UNITAS Gold

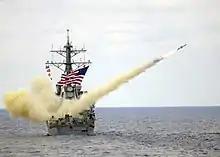
A Harpoon missile is launched from the guided-missile destroyer during the sinking exercise portion of UNITAS Gold.

Rear Admiral Joseph D. Kernan, then-Commander, U.S. Fourth Fleet and U.S. Naval Forces Southern Command, remarked that UNITAS helps "nations coordinate efforts to oppose the scourge" of piracy.